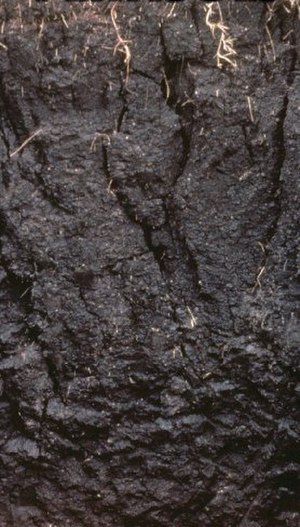
Vertisol
Vertisol
Vertisol er en jordtype med et højt indhold af ler og lermineraler, som udvider sig i kontakt med vand. Der opstår derved dybe sprækker i tørre perioder. Vertisol findes mellem 50° nord og 45° syd. Den naturlige vegetation på vertisol er græssletter, savanne eller spredt skov.